Blessed Beatrice d'Este

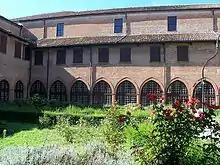
Cloister of Sant'Antonio in Polesine

The name "in Polesine" does not refer to the area of Polesine, but to its original situation, high ground surrounded by water. The original monastery, founded in the early Middle Ages by Augustinians hermits, stood on an island in the middle of the Po River.